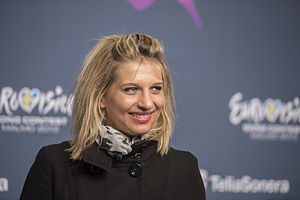
L'enfer et moi / Sangen / Tekst
Amandine Bourgeois ved Eurovision Song Contest 2013, hvor hun synger "L'enfer et moi"
"""L'enfer et moi"" er en single fra 2013 af den franske sangerinde Amandine Bourgeois. Amandine Bourgeois vandt med sangen ved Chansons d'Abord i 2013, og hun sang derfor sangen i Malmö ved Eurovision Song Contest 2013 for Frankrig. Her endte den dog som den fjerdesidste med en 23.-plads og med kun 14 point. Den skuffende placering blev senere bl.a. forklaret med, at sangens ""største svaghed helt klart er, at den ikke har et omkvæd man kan huske"". Sangen er skrevet og komponeret af David Salkin og Boris Bergman, hvor sidstnævnte også har arbejdet med andre franske Eurovision-kunstnere som France Gall."